Théâtre de la Gaîté (rue Papin)

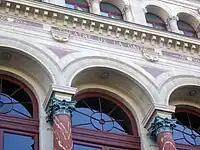
Théâtre de la Gaîté on the rue Papin (detail of the facade)

Serge Diaghilev's Ballets Russes danced at the theatre in 1921, 1923, and 1925. The 1921 performances included the ballerina Lydia Lopokova in the title role of Igor Stravinsky's "The Firebird", and the company gave premieres of Prokofiev's "Chout" (17 May 1921) and Stravinsky's "Les noces" (13 June 1923).